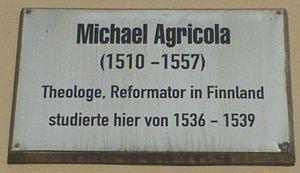
Mikael Agricola est un pasteur finlandais qui devient évêque. Linguiste, théologien, humaniste, il est également un érudit dans de nombreux domaines telles les sciences de la nature, le droit et la médecine. Réformateur dans la province suédoise de Finlande, il souligne l'importance de la Bible. Écrivain et traducteur, il est l'auteur de la version finnoise du Nouveau Testament.